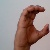
The image shows a hand gesture representing the letter 'C' in Indian Sign Language.